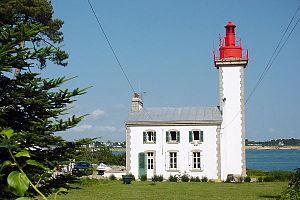
Le phare de Sainte-Marine se trouve sur la pointe de Combrit dans le Finistère, à côté du fort, près du petit port de Sainte-Marine, rue des Glénan.
Combrit [kɔ̃bʁit], également nommée localement Combrit Sainte-Marine, est une commune du département du Finistère, dans la région Bretagne en France. La commune fait historiquement partie du Pays Bigouden.
Sainte-Marine est un village et un port de la commune de Combrit, situé sur la rive droite de l'embouchure de l'Odet, face à Bénodet située sur l'autre rive.